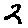
Label: 2